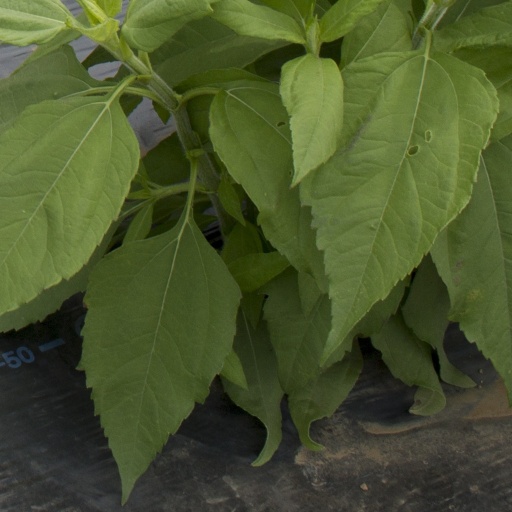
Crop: Jerusalem artichoke